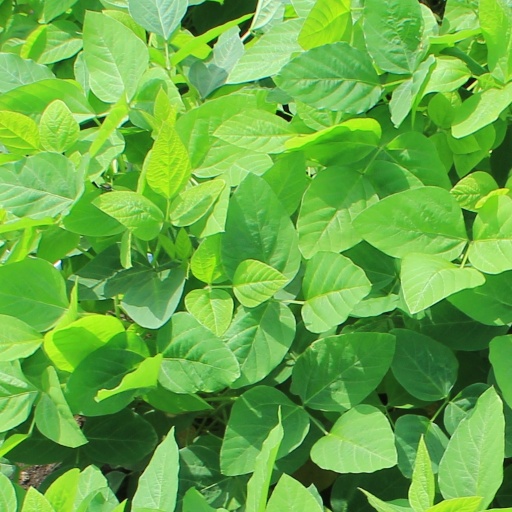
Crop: soybean